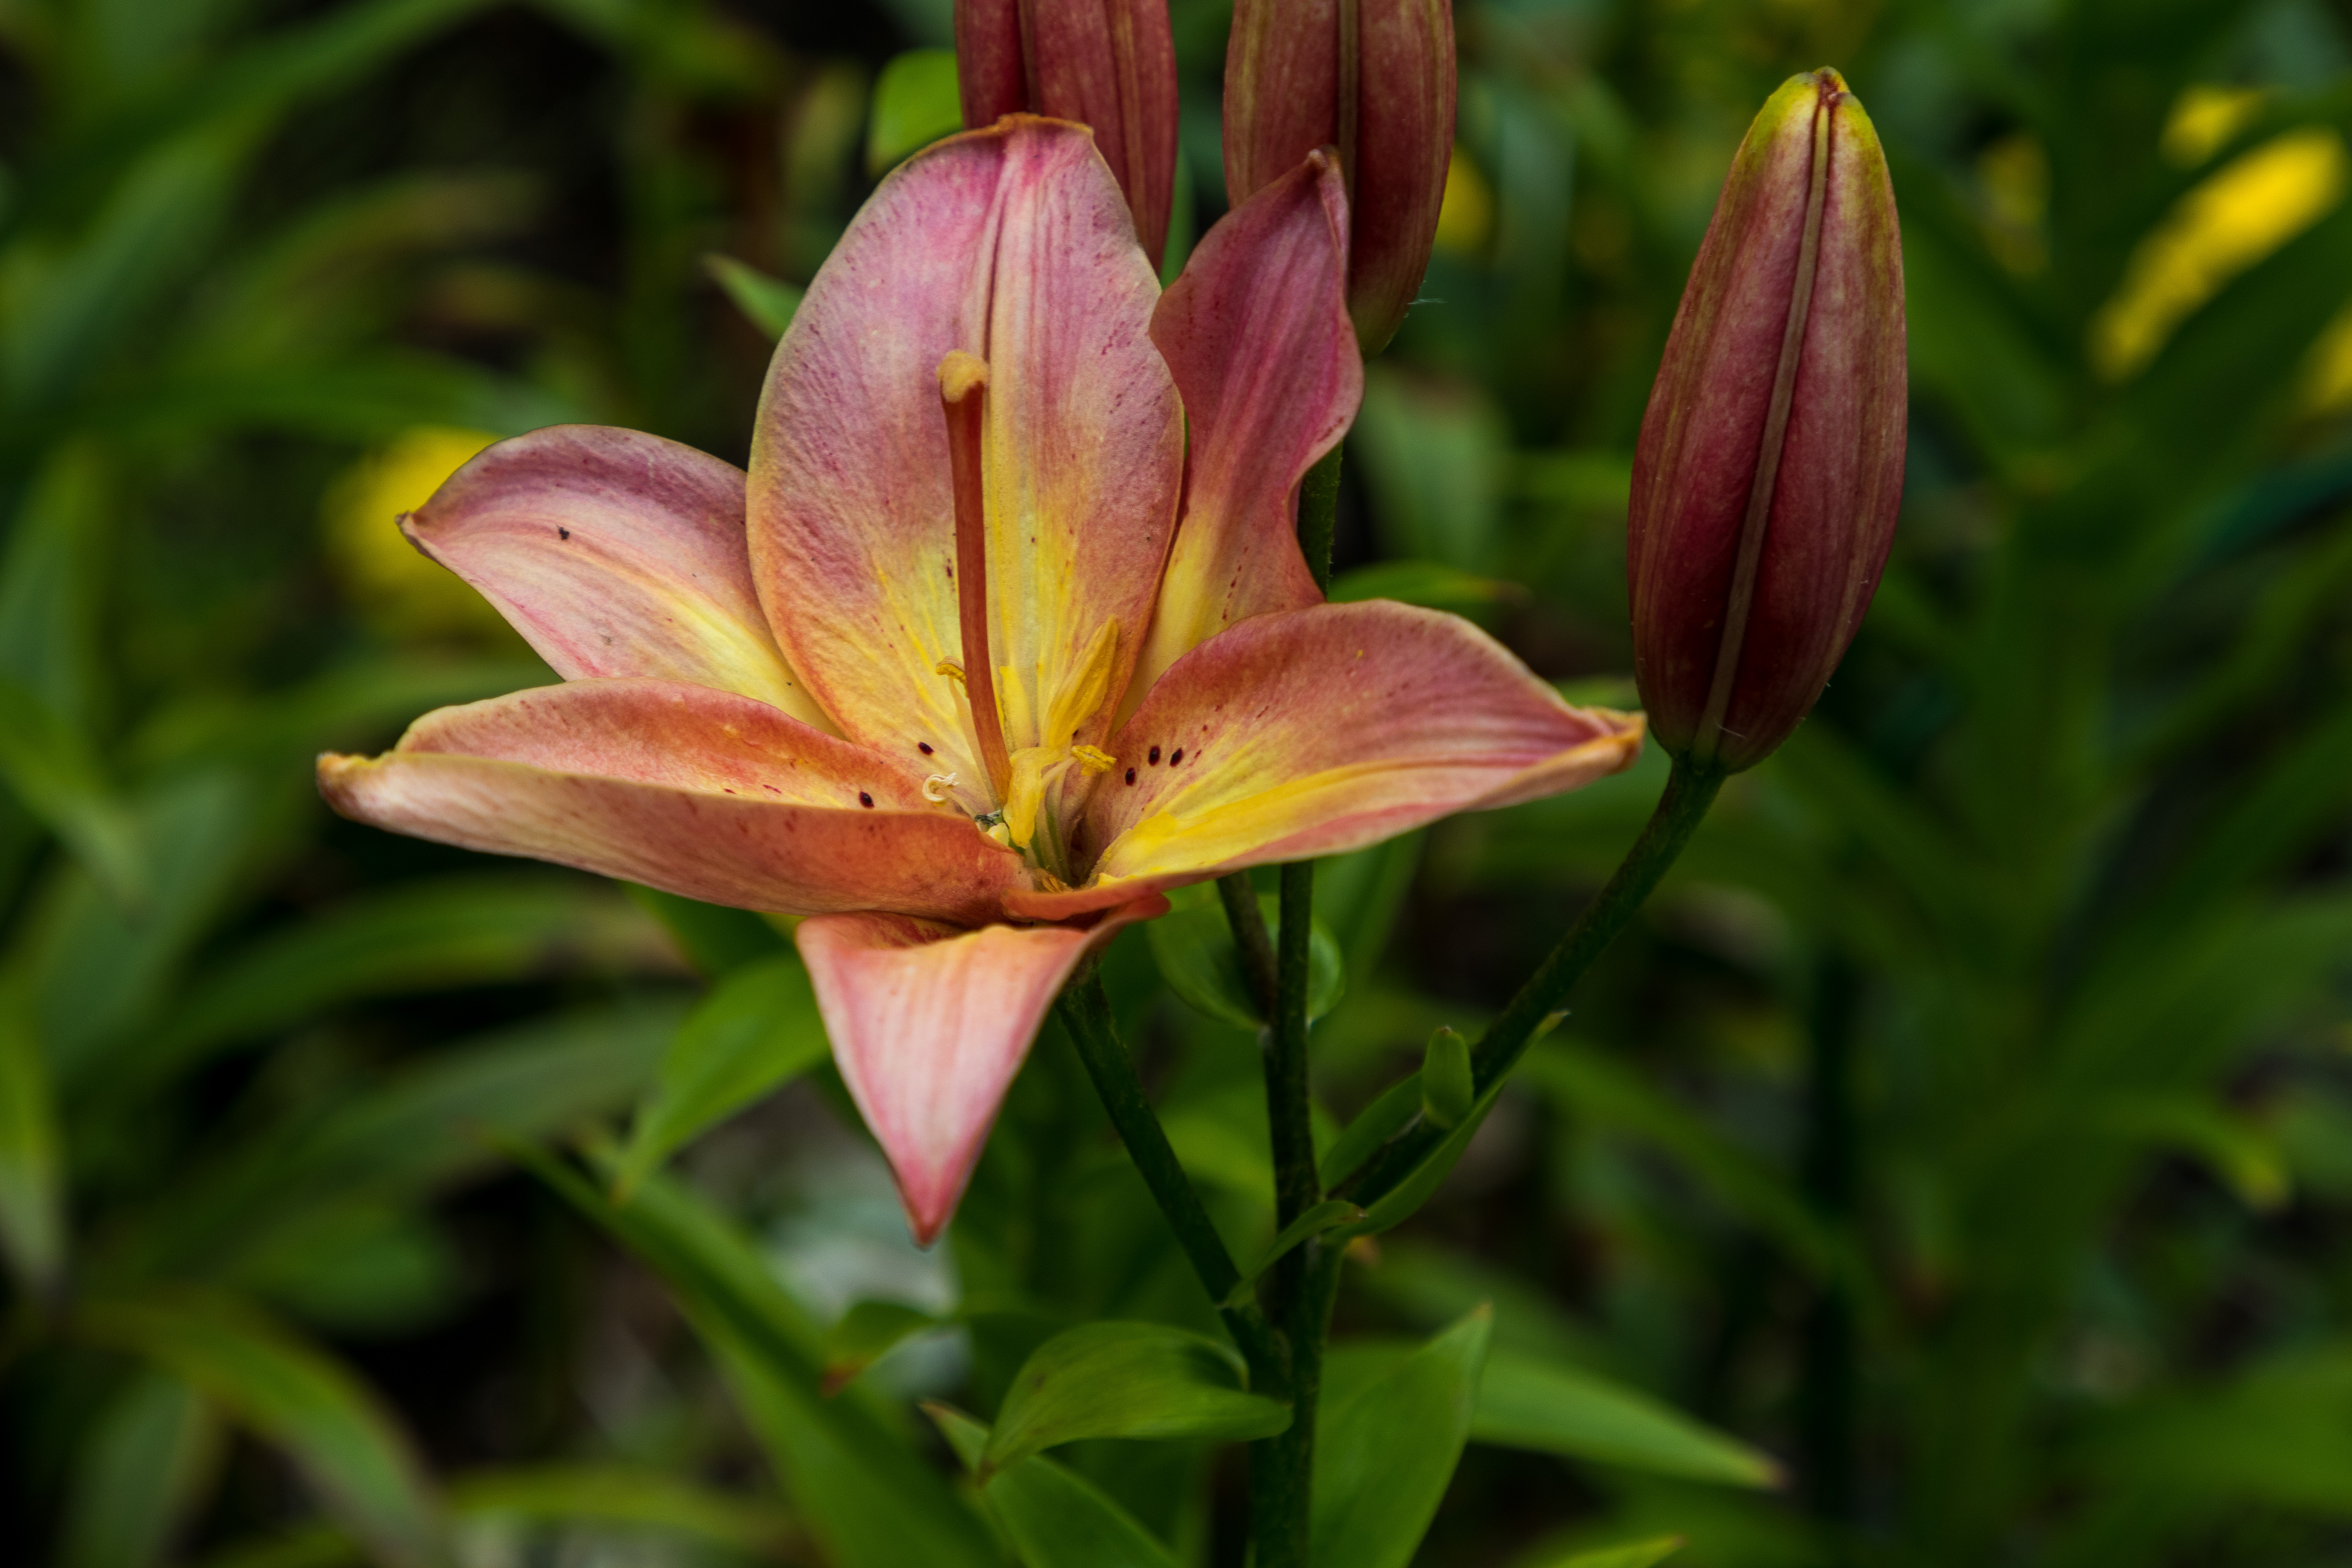
flowers, petals, nature, colorful, flower, flower garden, smell, living, happiness, summer, bloom, plants, garden, village, rural area, vegetation, petal, plant community, botany, flowering plant, terrestrial plant, daylily, spring, grass family, lily, close up, peach, lily family, Pedicel, plant stem, Lily order, herbaceous plant, monocotyledon, vascular plant, wildflower, perennial plant, annual plant, plantation, alstroemeriaceae, macro photography, hippeastrum, crinum, subshrub